A Heart Plays False

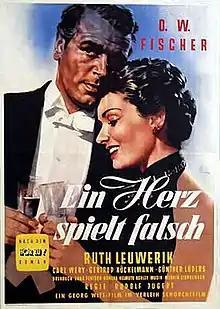

A Heart Plays False is a 1953 West German drama film directed by Rudolf Jugert and starring O.W. Fischer, Ruth Leuwerik and Carl Wery. It was shot at the Bavaria Studios in Munich. The film's sets were designed by the art directors Franz Bi and Botho Hoefer.